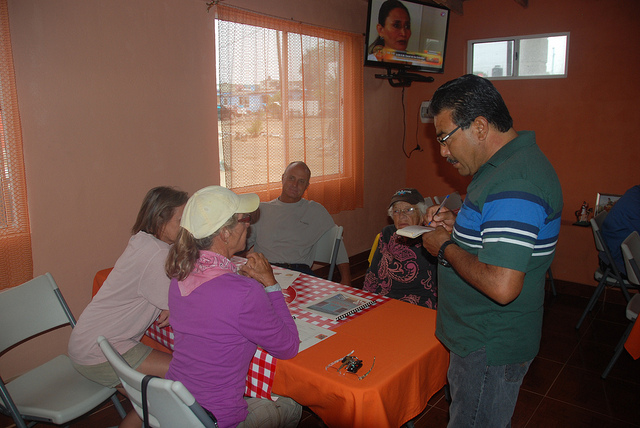
user: Given an image and a question. Answer the question in a short answer. Question: Which wearable item shown here is associated with ball games? Short Answer:
assistant: cap